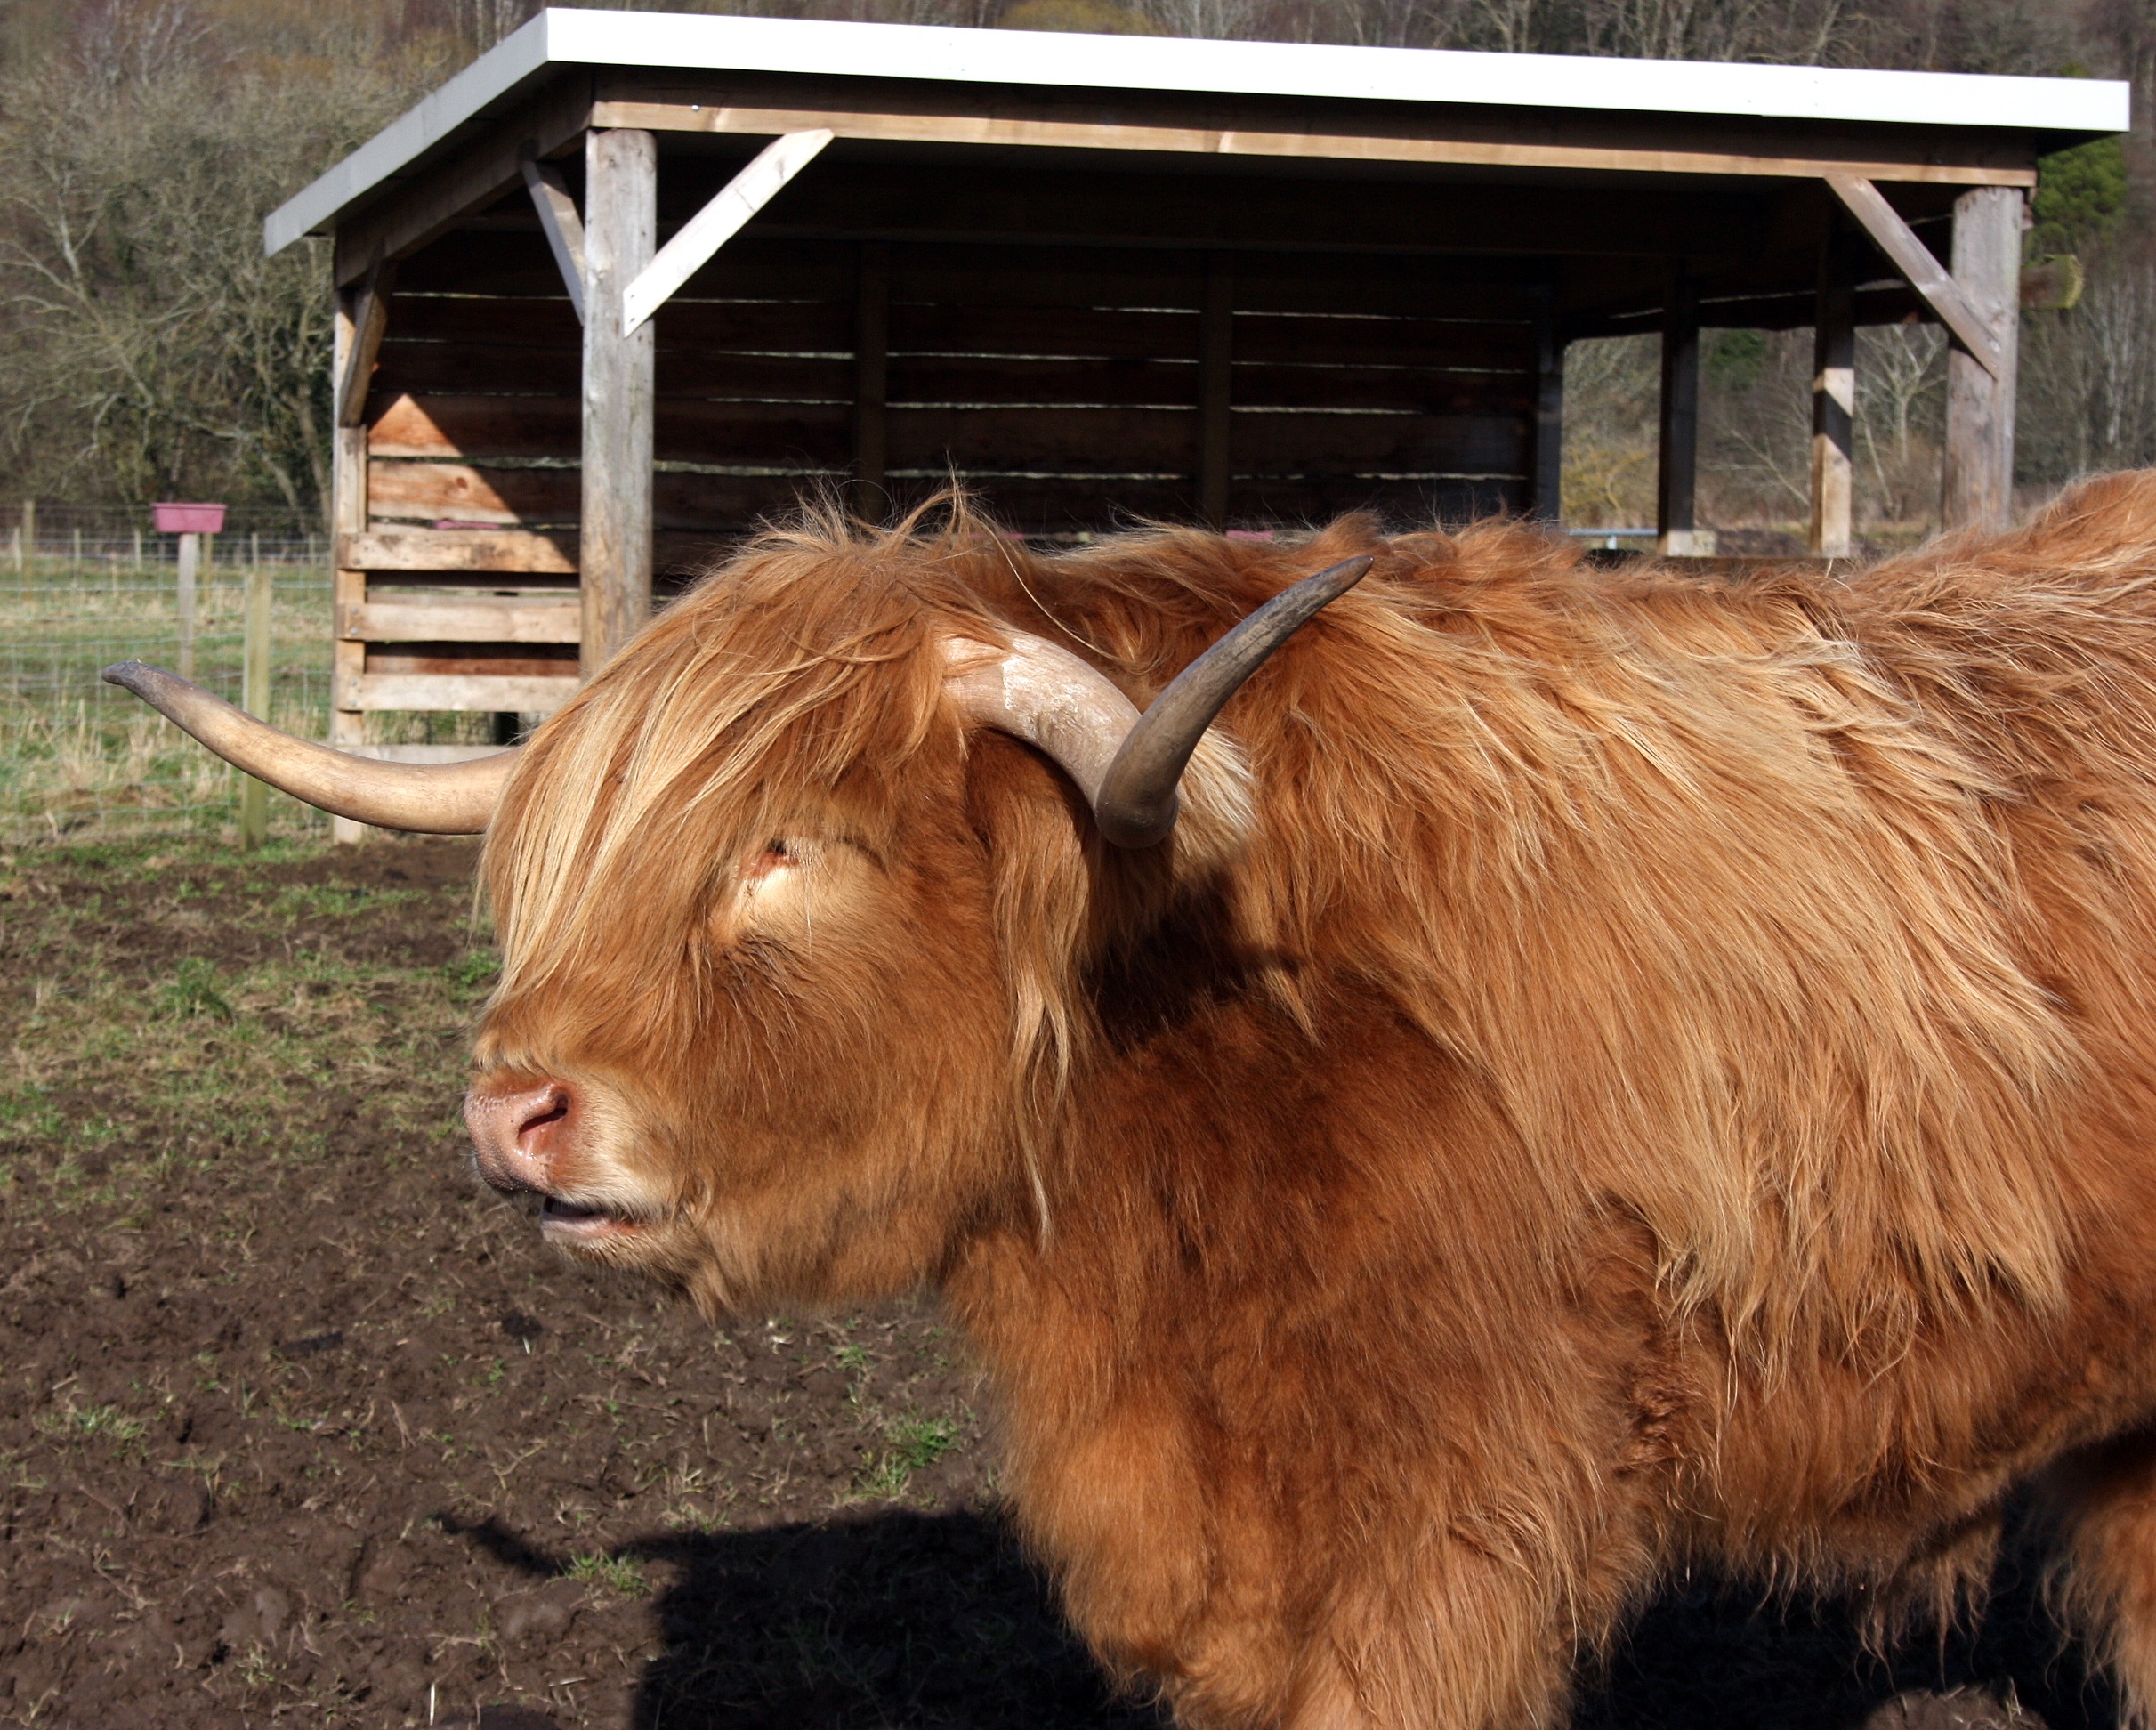
nature, grass, field, farm, animal, summer, rural, cow, cattle, herd, farming, pasture, livestock, mammal, agriculture, highland, meat, beef, bovine, fauna, calf, graze, nose, head, scotland, horns, cattle like mammal, cow goat family